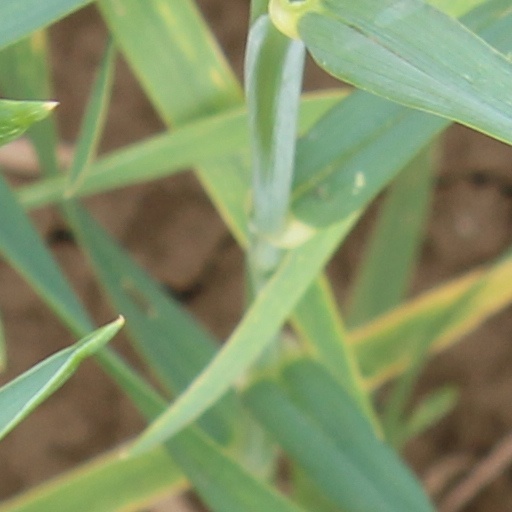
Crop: wheat